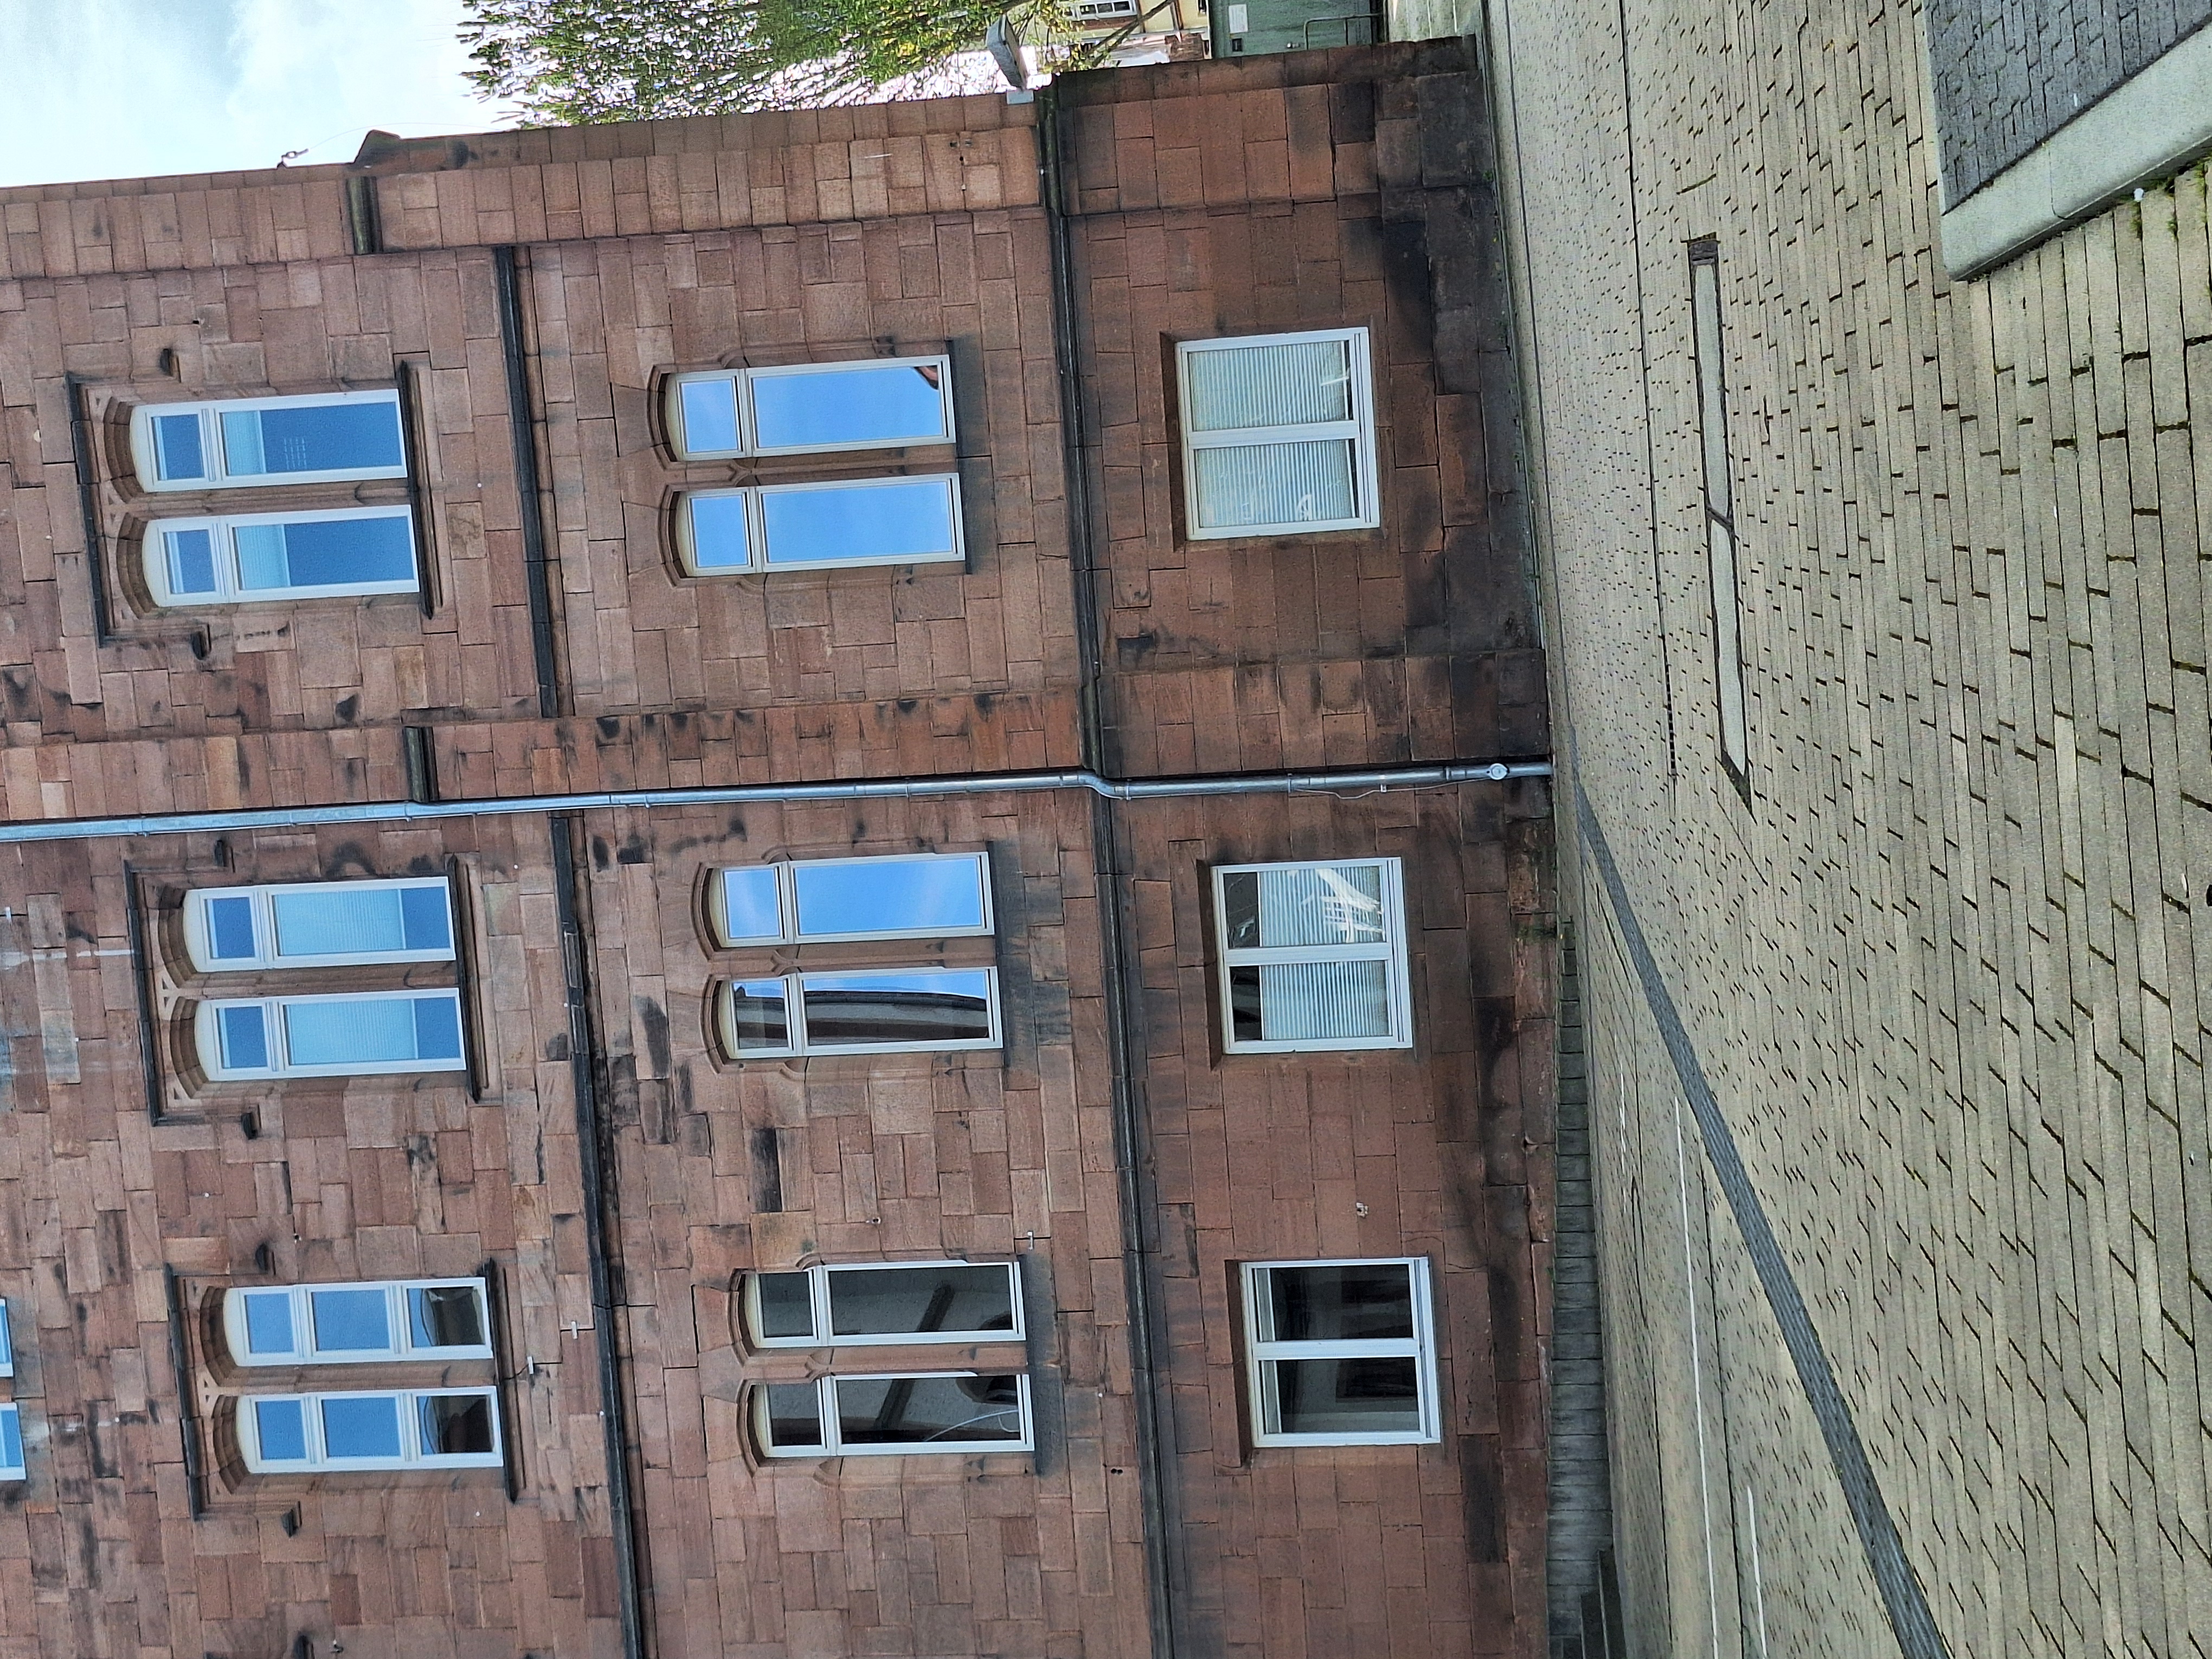
Building: Pilgrimstein 2